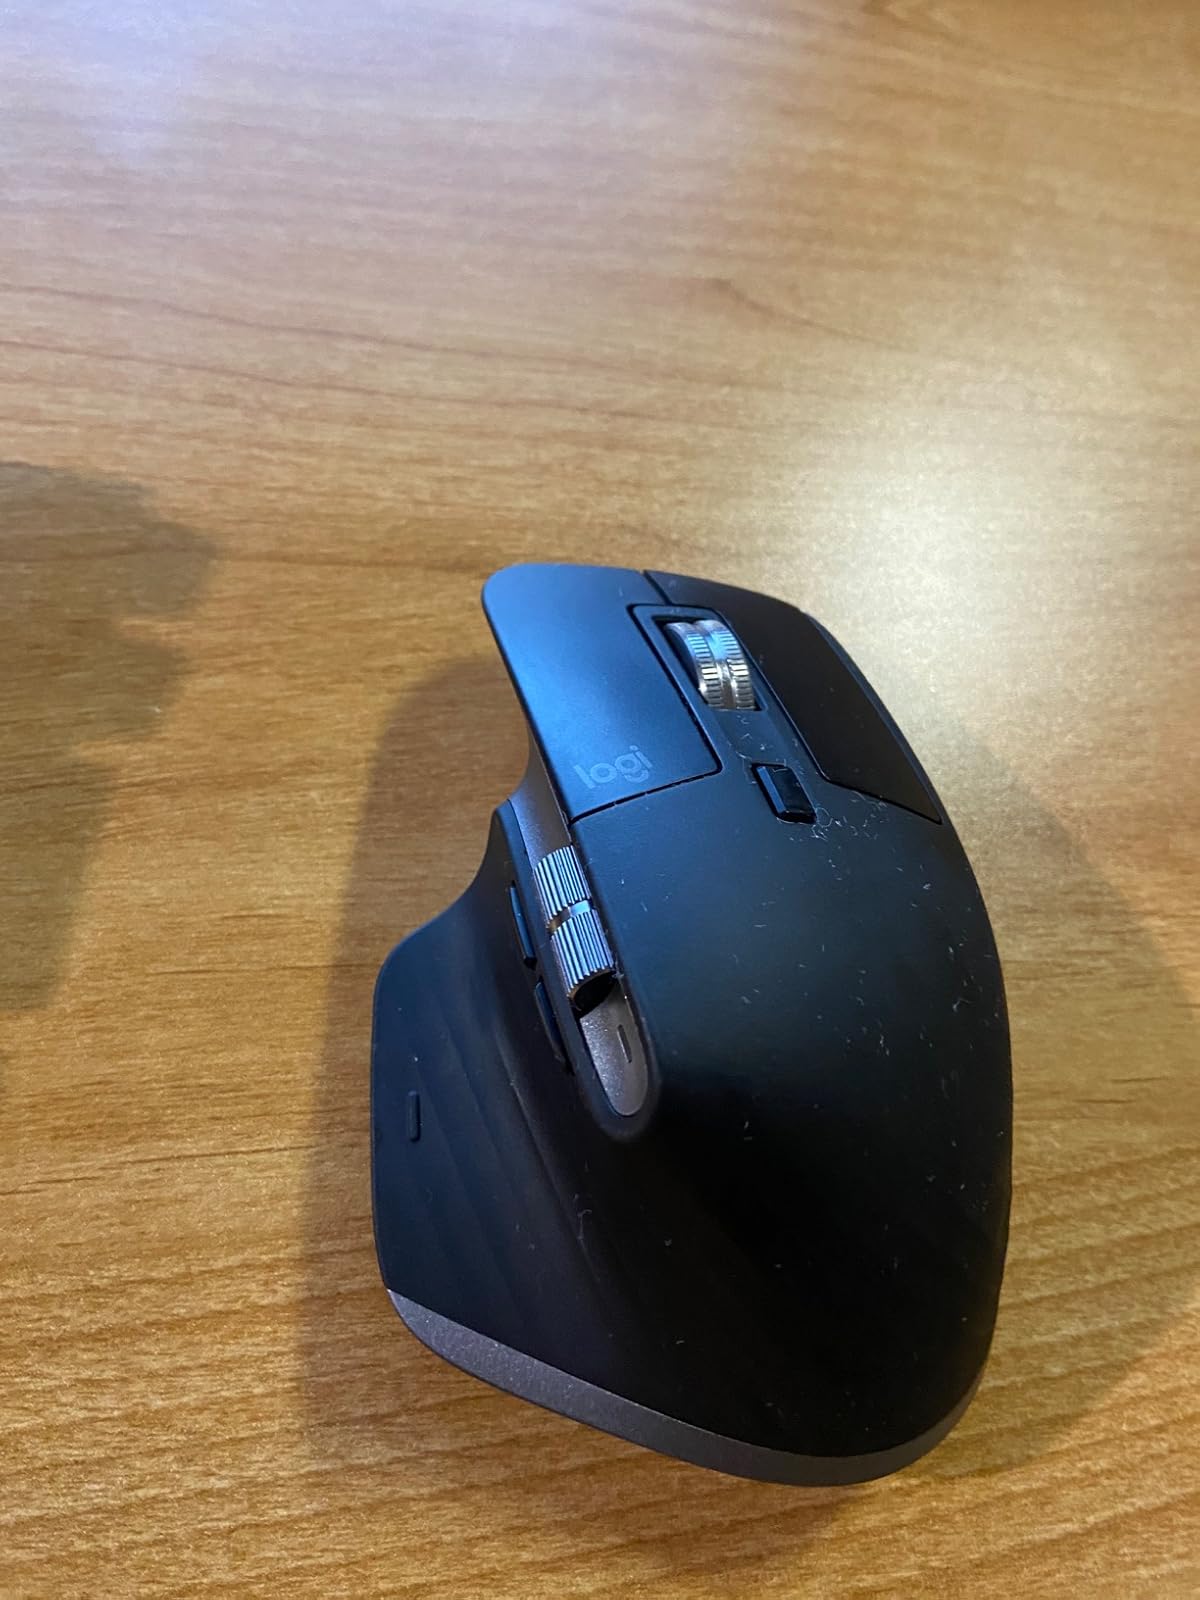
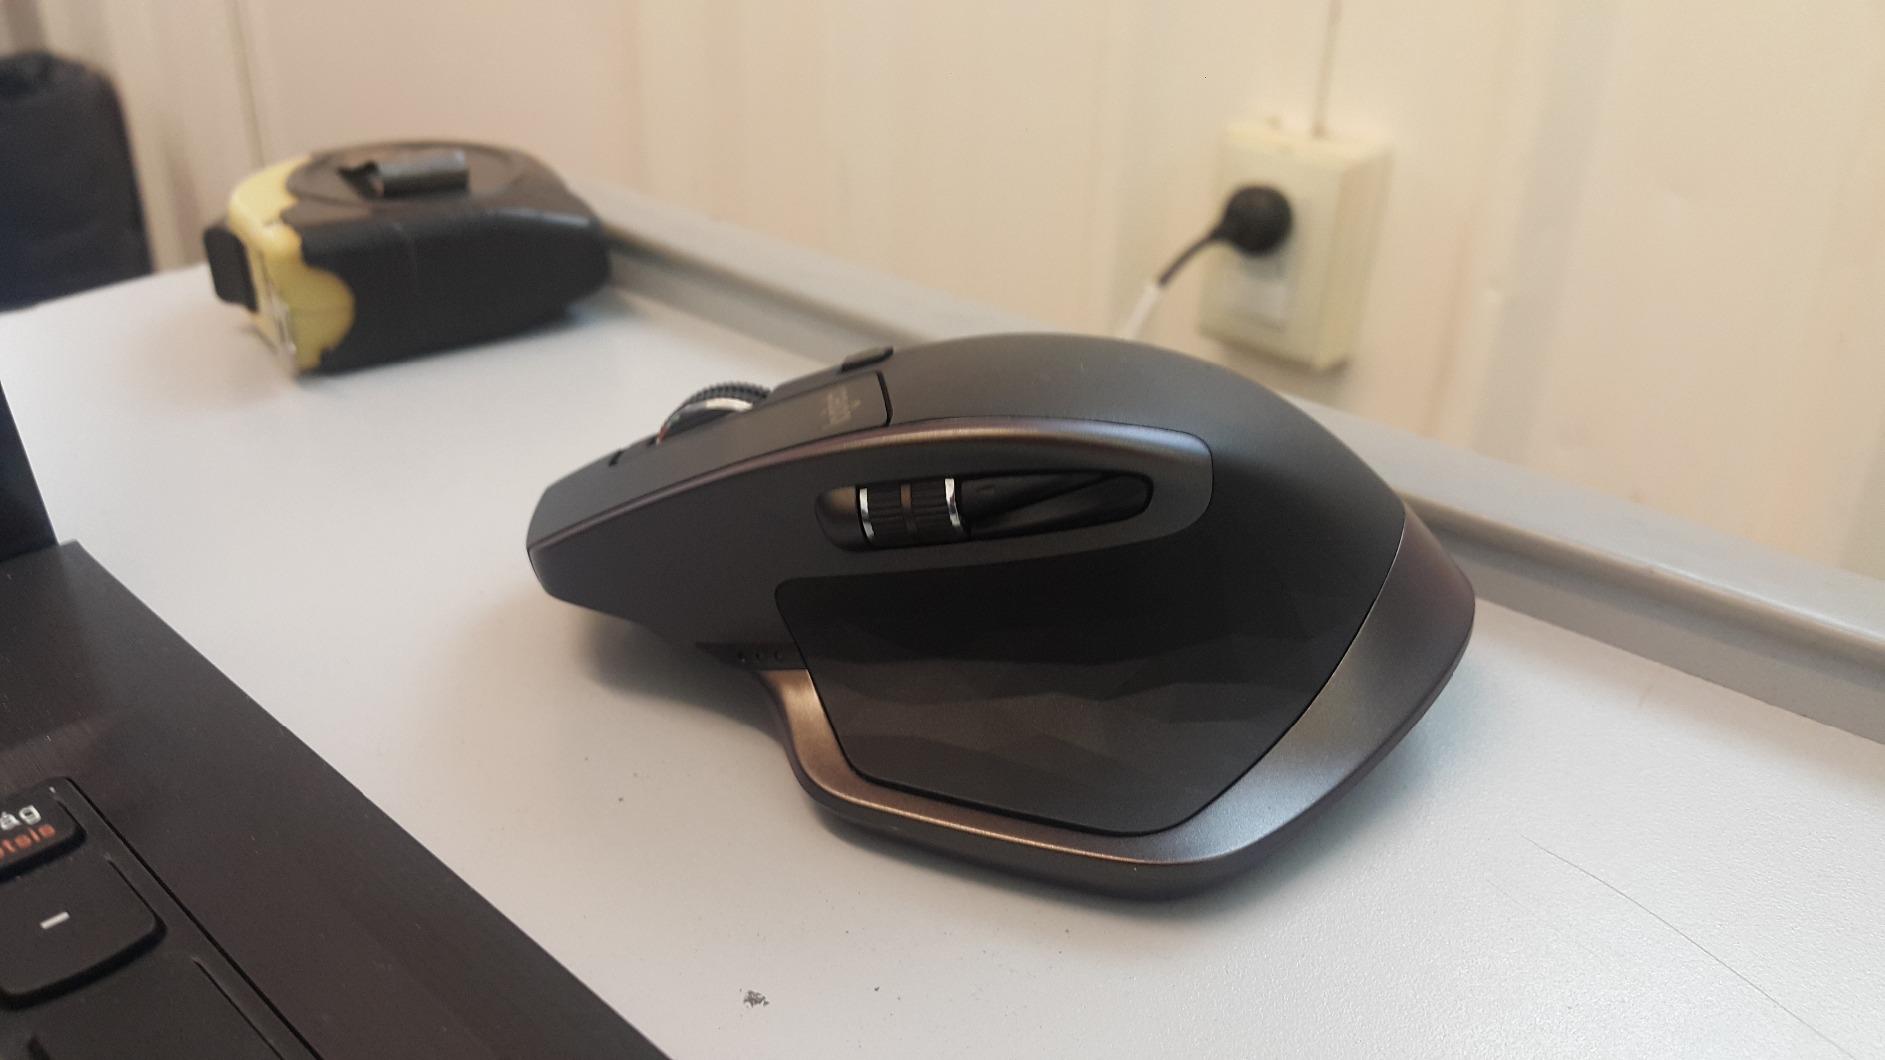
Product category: mouse
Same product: no